Mohammed Sajid (politician)

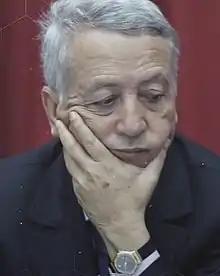

Mohammed Sajid, born November 9, 1948, in Settat, Morocco, to Berber parents from Taroudant, is a Moroccan businessman and politician. He is the president of the Council of the urban municipality of Casablanca and deputy of the constituency of Taroudant-Chamalia on behalf of Constitutional Union. His brother, El-Mostafa Sajid, is the president of the Moroccan Association of Textile and Clothing Industries (AMITH).